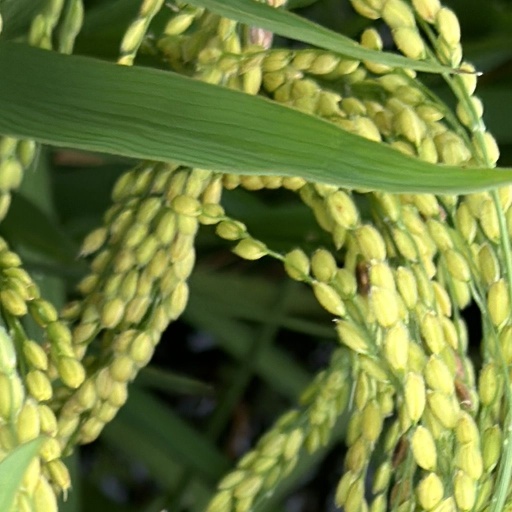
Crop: rice